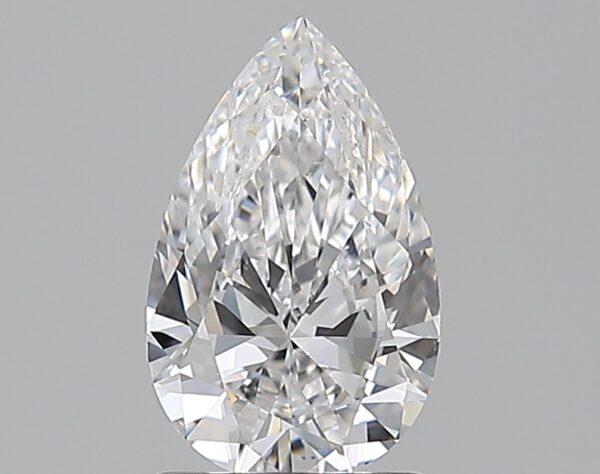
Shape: pear
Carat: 1.2
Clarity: VS2
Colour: D
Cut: EX
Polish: EX
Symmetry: VG
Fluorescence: F
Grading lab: GIA
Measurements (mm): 9.3 x 5.85 x 3.56